The Fighting American

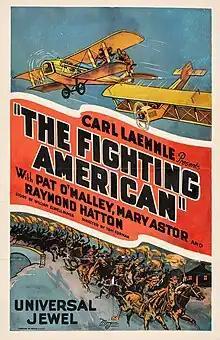
Theatrical release poster

The Fighting American (also known as The Fighting Adventurer) is a surviving 1924 American silent romantic drama film produced and distributed by Universal Pictures and directed by Tom Forman. The young Mary Astor plays a young college student who is the object of desire in the eyes of the hero.